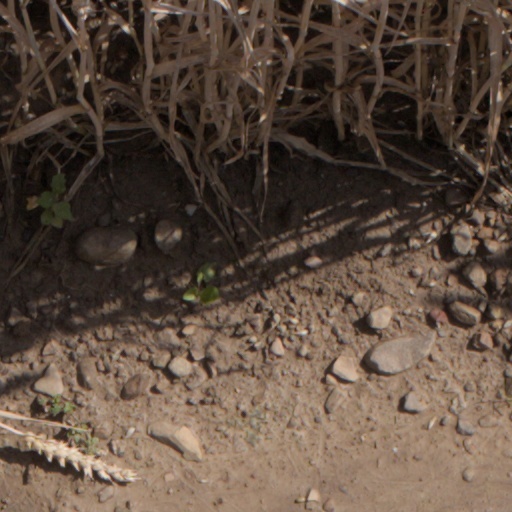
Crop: wheat